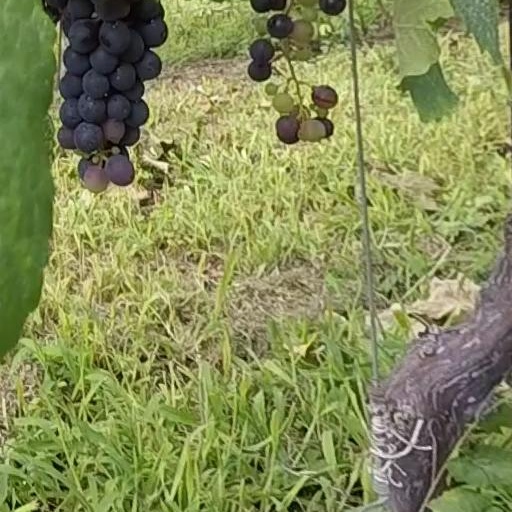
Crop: grape